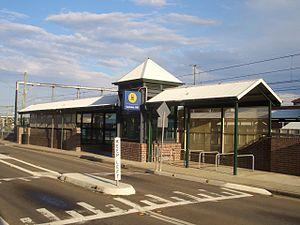
Summer Hill est une ville-banlieue se situant dans la zone d'administration locale de la Ville de Canterbury, dans la région Inner West de Sydney en Nouvelle-Galles du Sud. Elle compte 6 130 habitants en 2006.